Bathinda

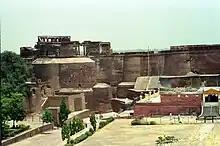
The Qila Mubarak which was built by King Kanishka in 2nd century CE and is the location where the first Empress of India Razia Sultana was held captive

Bhatinda was changed to Bathinda to conform to the phonetical expression as locally pronounced. According to Henry George Raverty, Bathinda was known as "Tabar-i-Hind" (Labb-ut-Twarikh) or "Tabarhindh", which roughly translates as ‘Gateway to India’. The earliest mention of Tabar-i-Hind occurs in the "Jami-Ul-Hakayat" written about 607 Hijri or 1211 AD. Another early name for the locality was "Gobindgarh".